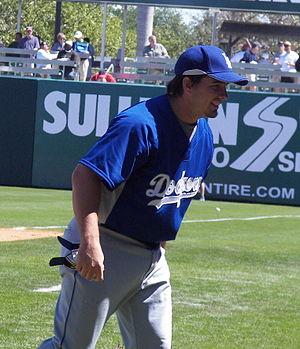
Andrew Christian LaRoche est un joueur de troisième but qui joue dans les Ligues majeures de 2007 à 2013.